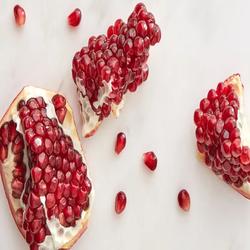
Label: Pomegranate